Wyatt Earp

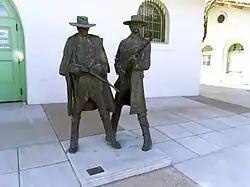
This statue built on March 25, 2005, depicts Earp and Holliday on the location of the 1880s Tucson Depot where Frank Stilwell was killed by Earp. It is now part of the Amtrak Station

Losing the undersheriff position left Earp without a job in Tombstone; however, he and his brothers were beginning to make some money on their mining claims in the area. In January 1881, Oriental Saloon owner Milt Joyce gave Earp a quarter-interest in the faro concession at the Oriental Saloon in exchange for his services as a manager and enforcer. Gambling was regarded as a legitimate profession at the time. Earp invited his friend Bat Masterson to Tombstone to help him run the faro tables in the saloon, and he telegraphed Luke Short in June 1881 to offer him a job as a faro dealer. Masterson remained until April 1881, when he returned to Dodge City to assist his brother Jim.